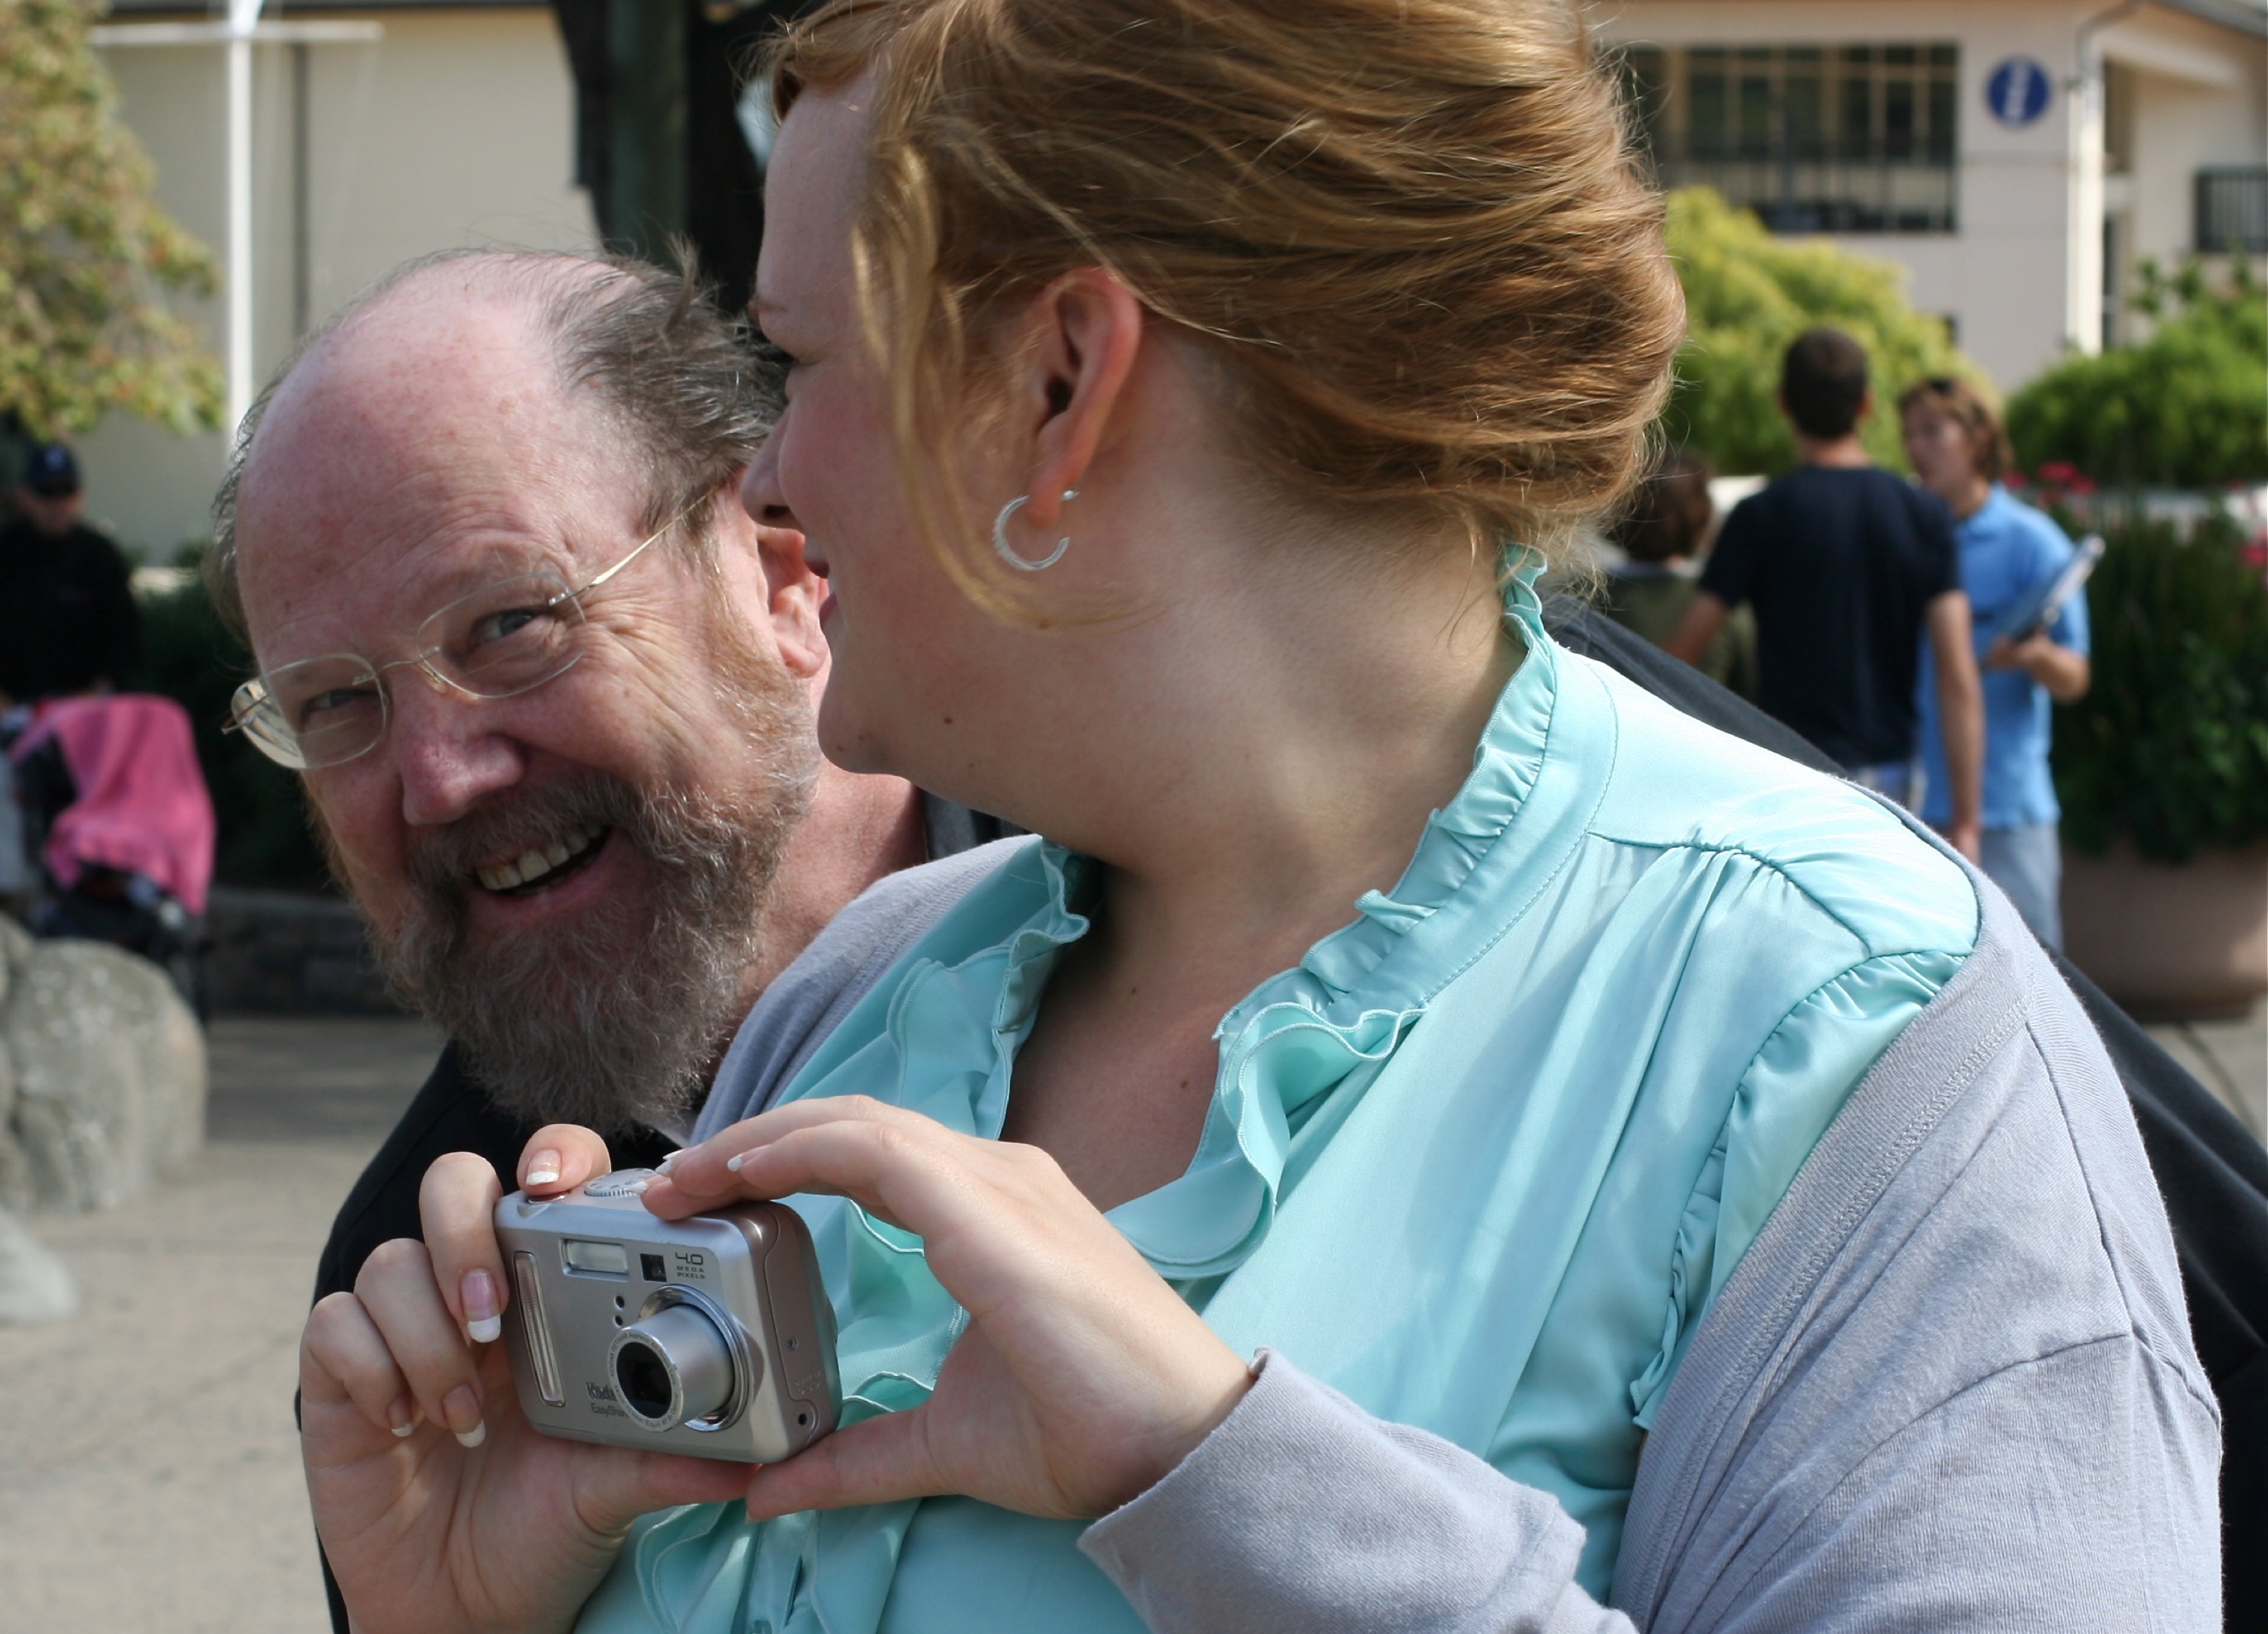
man, person, people, hair, male, child, senior citizen, monterey, nmc2009, interaction